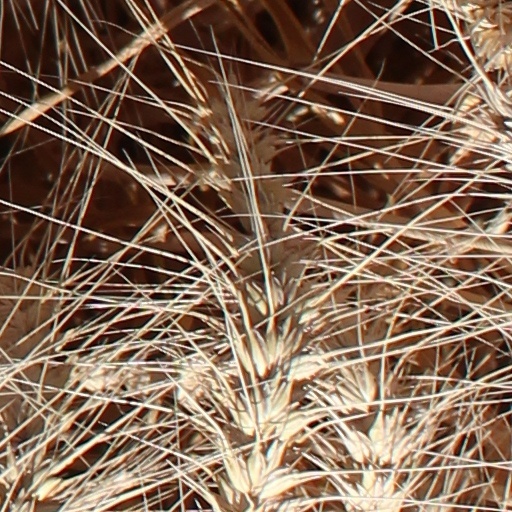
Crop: wheat